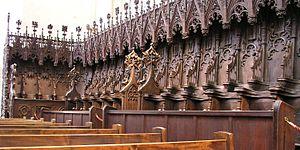
La cathédrale d’Erfurt ― nommée autrefois également église Sainte-Marie ou église priorale de la Bienheureuse Vierge Marie ― est la plus importante et la plus ancienne des églises de la ville d’Erfurt. Après avoir servi de siège épiscopal pendant un bref laps de temps au milieu du VIIIᵉ siècle, elle fut par la suite, pendant tout le Moyen Âge et jusqu’au début du XIXᵉ siècle, le siège du collège des chanoines de sainte Marie. Elle est de nouveau, depuis 1994, cathédrale du diocèse d’Erfurt nouvellement constitué, et siège du chapitre cathédral.